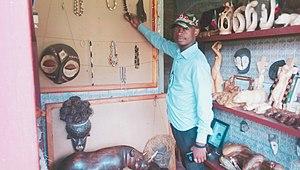
L'art Burundi This is an image of ""African people at work"" from Burundi"
La culture du Burundi désigne d'abord les pratiques culturelles observables de ses 11 000 000 d'habitants.